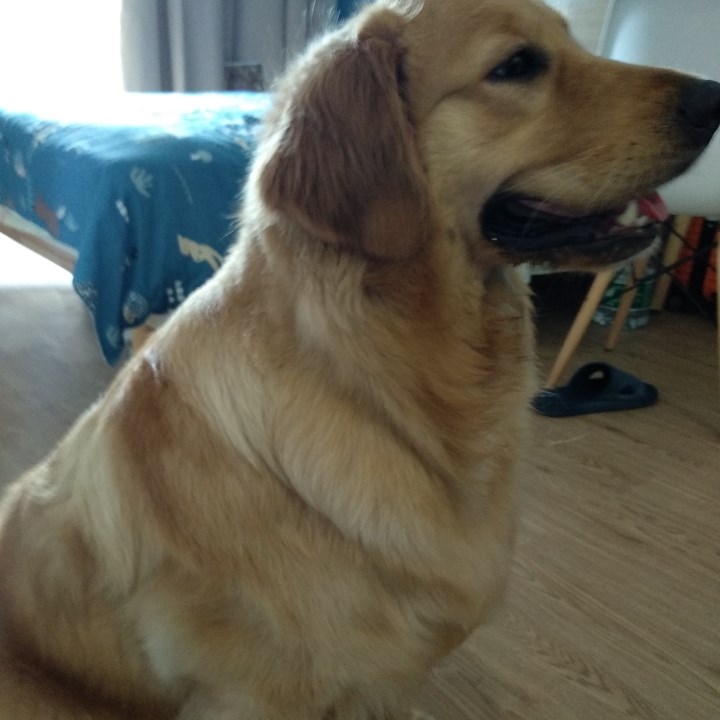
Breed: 5355-n000126-golden_retriever